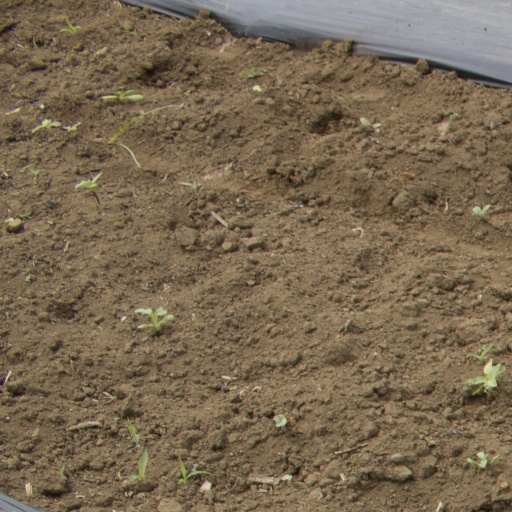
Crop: Jerusalem artichoke